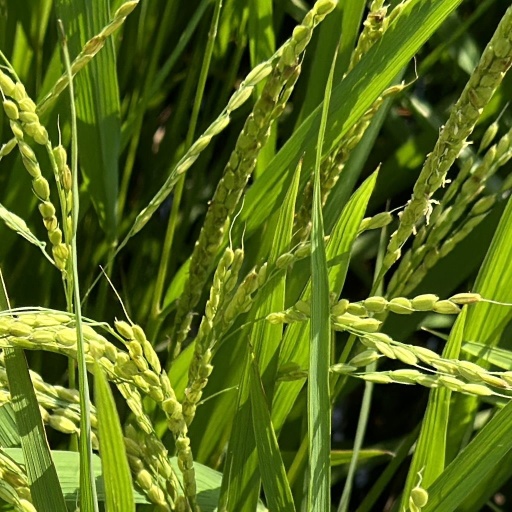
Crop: rice